Joe Hewitt (RAAF officer)

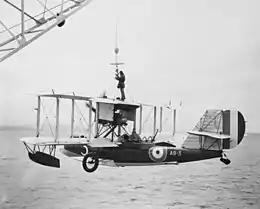
Seagull III of No. 101 Flight being hoisted aboard the seaplane carrier HMAS "Albatross"

In August 1926, Hewitt joined the newly formed No. 101 (Fleet Cooperation) Flight, operating Seagull III amphibians. Before deploying to Queensland to survey the Great Barrier Reef with HMAS "Moresby", he practiced manoeuvres around the centre of Melbourne, landing in the Yarra River near Flinders Street station. Media criticism of the escapade led to him being brought before the Chief of the Air Staff, Group Captain Richard Williams, who rather than upbraiding Hewitt expressed himself "reservedly pleased about the publicity". After completing its survey work in November 1928, the unit served aboard the seaplane carrier HMAS "Albatross".